Kalachuris of Kalyani

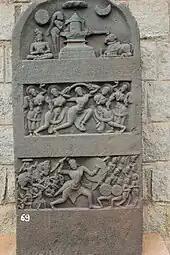
Hero stone with 1160 CE Old Kannada inscription from the rule of Kalachuri King Bijjala in the Kedareshvara temple at Balligavi, Shimoga district, Karnataka state

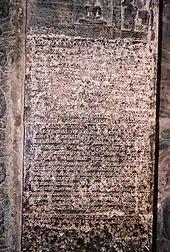
Old Kannada inscription of Rayamuri Sovideva dated 1172 CE at the Jain temple in Lakkundi, Gadag district, Karnataka state

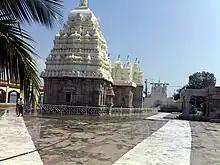
Sangamanatha temple at Kudalasangama, North Karnataka

The Kalachuris of Kalyani, also Southern Kalachuris, were a 10th-12th-century Indian dynasty, who ruled over parts of present-day northern Karnataka and Maharashtra. This dynasty will rise to its peak power in the Deccan region between 1156 and 1181.